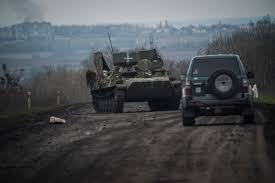
Label: MT_LB